James Hong

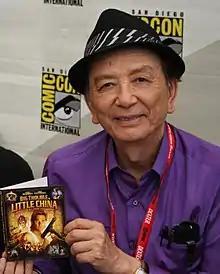
Hong in 2011

James Hong (born February 22, 1929) is an American actor, producer and director. Known as one of the most prolific character actors of all time, he has worked in over 400 productions in American media since the Golden Age of Hollywood in the 1950s. In 2022, he received a star on the Hollywood Walk of Fame for his contributions to the American film and television industries.